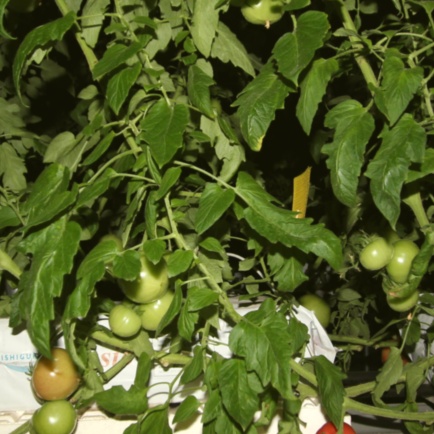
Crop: tomato